Laleh Marzban

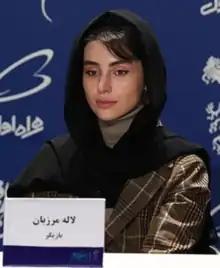
Marzban at the 2022 Fajr Film Festival

Laleh Marzban (born January 19, 1994) is an Iranian actress. She is best known for her roles in "Under the Smoky Roof" (2017), "New Moon Hotel" (2019), "Majority" (2021), and "Aban" (2025). Marzban earned a Crystal Simorgh and a Hafez Award nominations for her performance as a working class girl who is hard of hearing in "The Night Guardian" (2022).